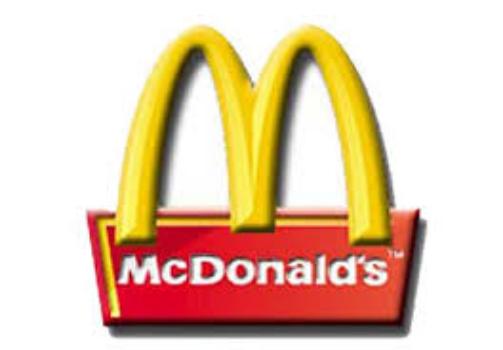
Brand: McDonald's
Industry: Food